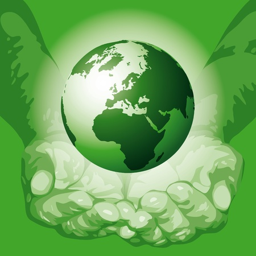
the world in the hands